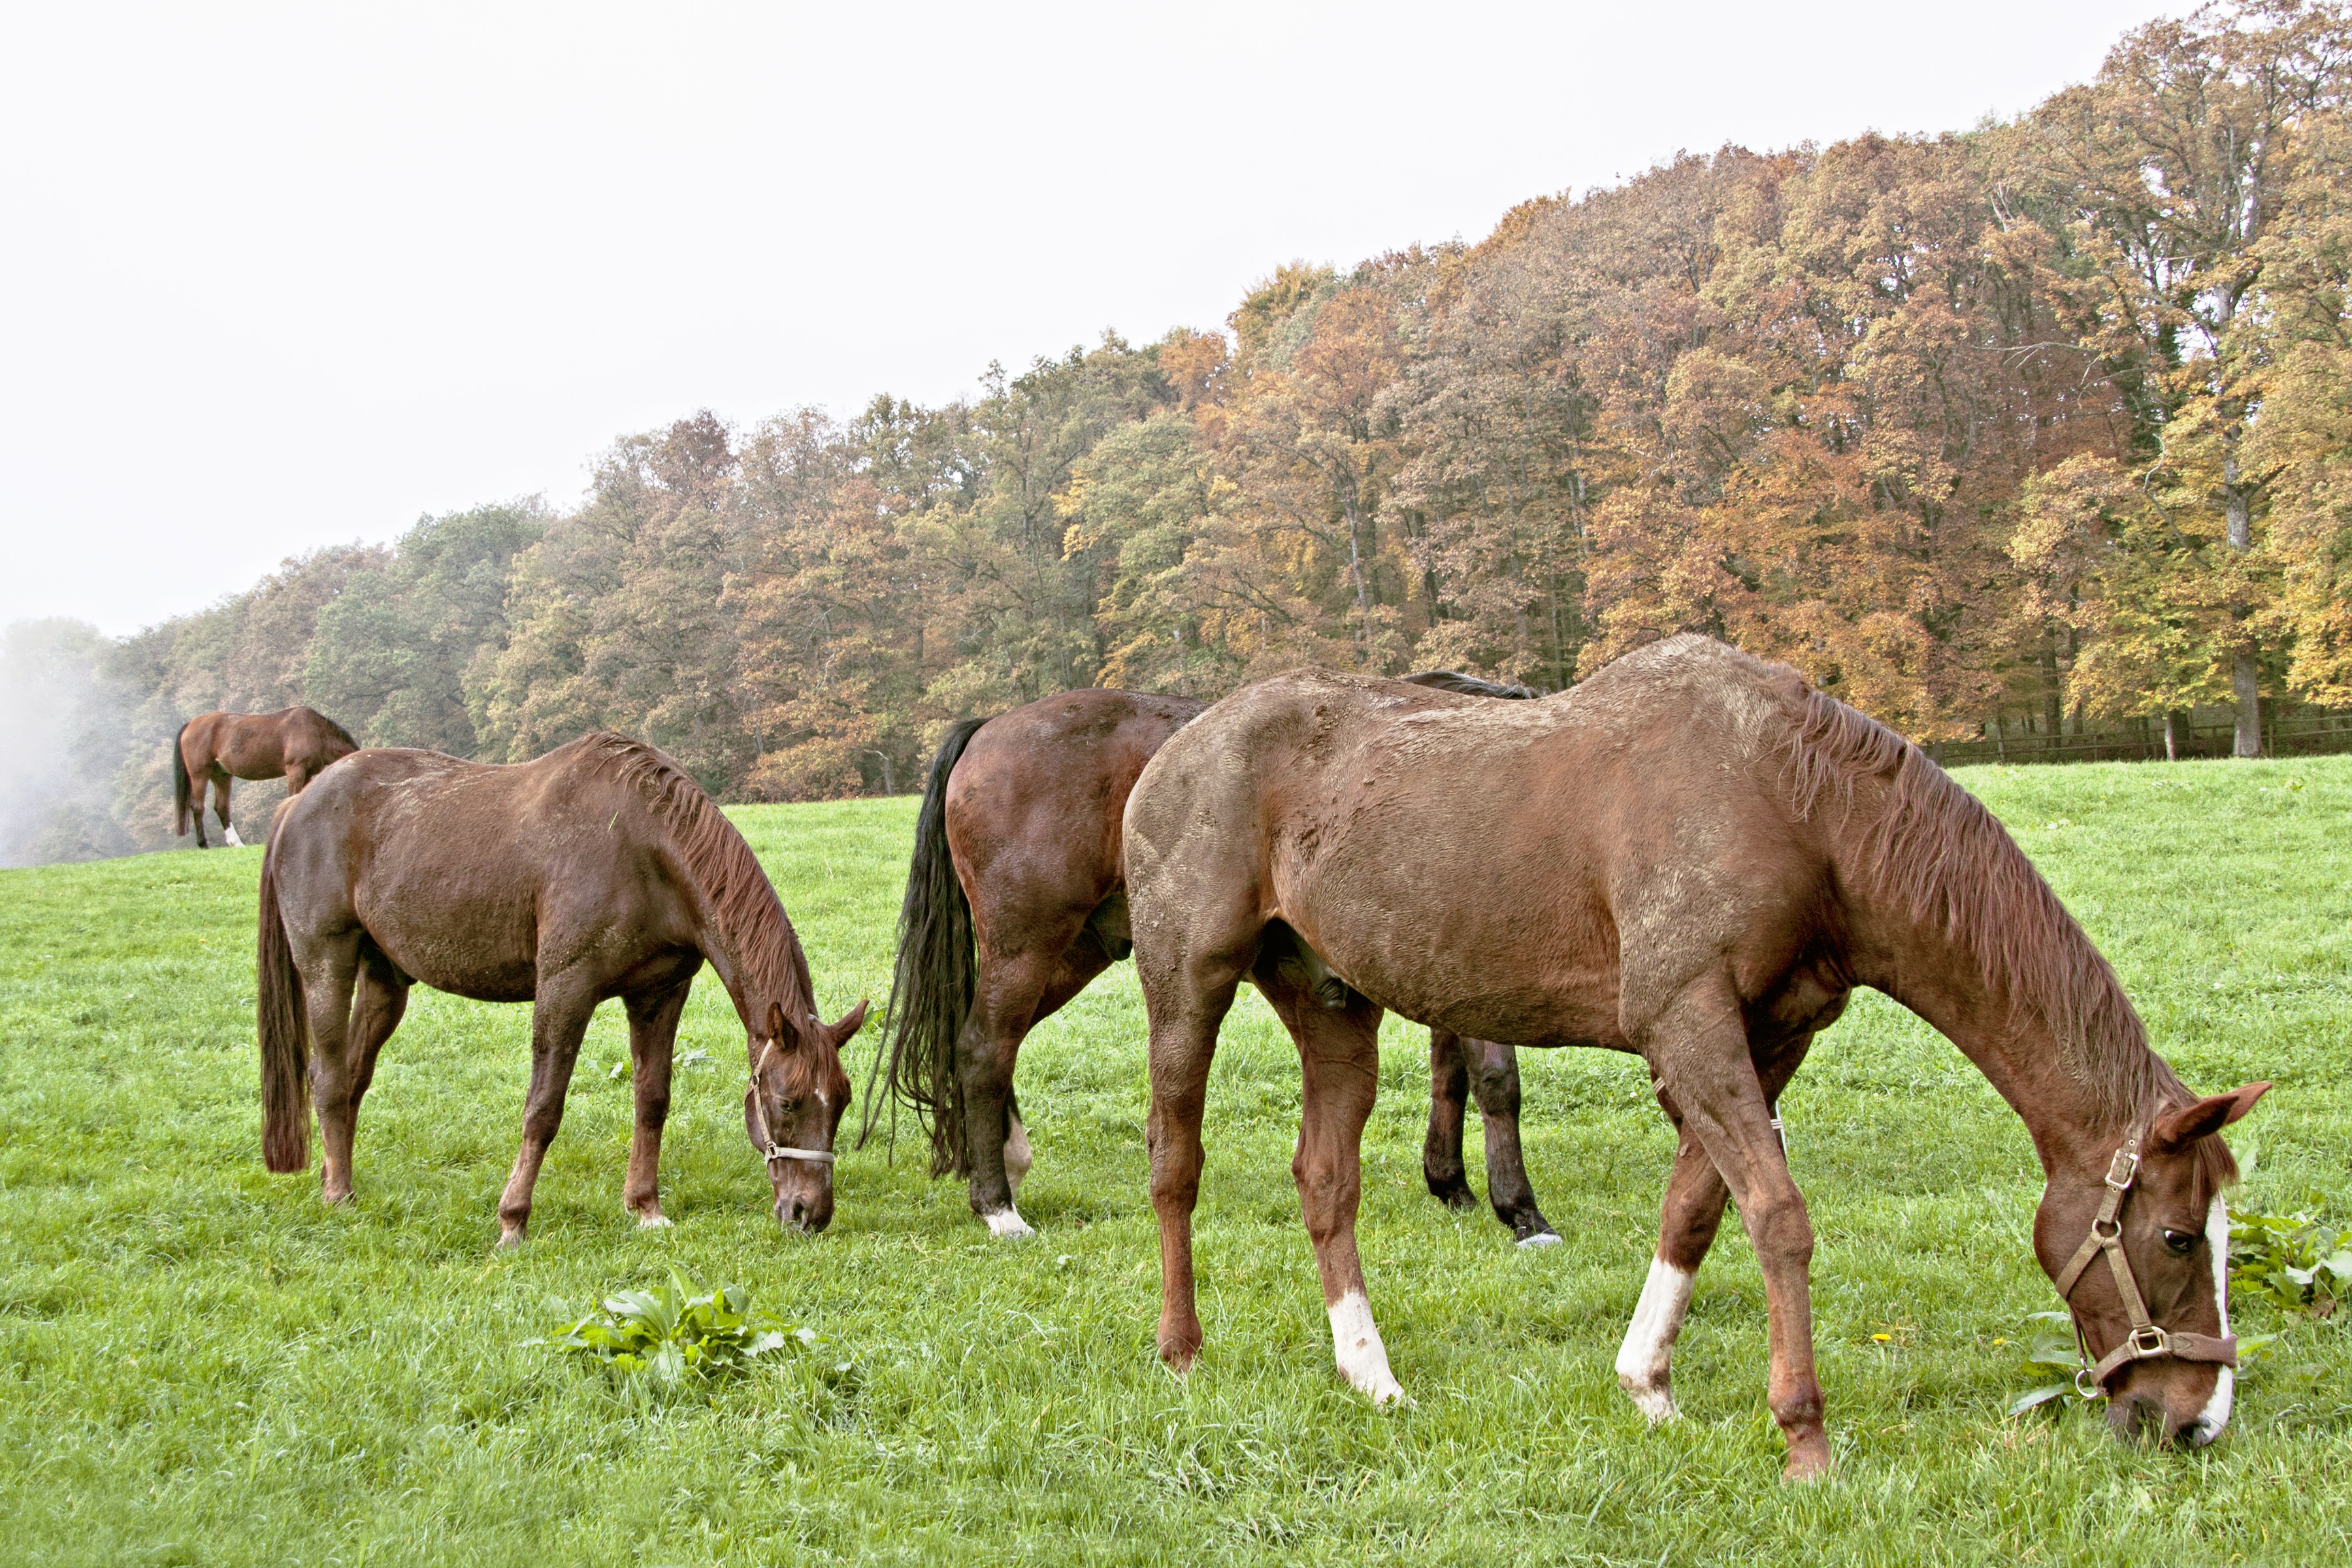
landscape, meadow, prairie, herd, pasture, grazing, ranch, horse, brown, mammal, stallion, mane, fauna, horses, grassland, vertebrate, mare, foal, ecosystem, colt, pack animal, stallions, horse like mammal, mustang horse